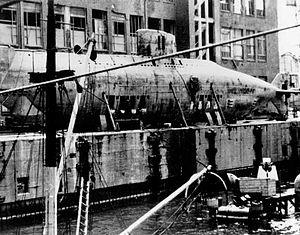
Le U-Boot de type XVII était un petit sous-marin anaérobie côtier à moteur Walter construit pour la Kriegsmarine pendant la Seconde Guerre mondiale. Les submersibles étaient équipés de système de propulsion peroxyde d'hydrogène à forte concentration comme carburant, ne nécessitant pas d'oxygène.
L'Unterseeboot 1406 ou U-1406 est un sous-marin côtier allemand de type XVIIB utilisé par la Kriegsmarine pendant la Seconde Guerre mondiale.